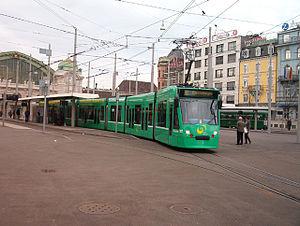
Le Combino est un modèle de tramway à plancher bas produit par Siemens de 1998 à 2009, date à laquelle le Siemens Avenio lui succède.